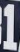
Number: 1